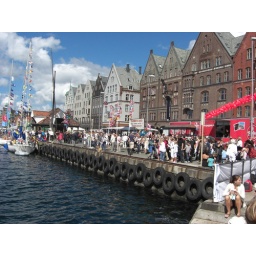
Dock by the fish market